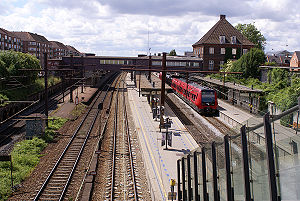
Valby Station
Valby Station, Valby, Danmark
Valby Station er en jernbanestation i Valby i København. Den ligger, hvor Høje Taastrup-banen og Frederikssundbanen deler sig, og betjenes af tog på begge baner. Enkelte regional- og InterCitytog på Vestbanen stopper også på Valby, hovedsageligt for at folk skal kunne skifte til Frederikssundbanen. Desuden afgår flere fjernbusser til Jylland fra stationen.